Marikana massacre

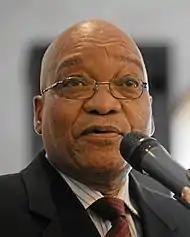
President Jacob Zuma said he was "shocked and dismayed" by the shooting.

On 16 August, as the media began to report that the police had opened fire on strikers, the Ministry of Police acknowledged that there had been deaths but defended the police's actions, writing, "To protest is a legal and constitutional right of any citizen. However, these rights do not imply that people should be barbaric, intimidating and hold illegal gatherings. We had a situation where people who were armed to the teeth attacked and killed other." President Jacob Zuma – who at the time was in Maputo, Mozambique, attending a summit of the Southern African Development Community – condemned the killings but made no reference to the actions of the police, saying in a statement: We are shocked and dismayed at this senseless violence. We believe there is enough space in our democratic order for any dispute to be resolved through dialogue without any breaches of the law or violence. We call upon the labour movement and business to work with government to arrest the situation before it deteriorates any further. I have instructed law enforcement agencies to do everything possible to bring the situation under control and to bring the perpetrators of violence to book... We extend our deepest condolences to the families of all who have lost their lives since the beginning of this violent action.The following day, Zuma returned early from Mozambique to visit the site of the shootings in Rustenberg, and announced that he would establish a commission of inquiry to discover "the real cause" of the tragedy . The same day, National Police Commissioner Riah Phiyega told the media, "This is no time for blaming, this is no time for finger-pointing. It is a time for us to mourn". Phiyega said that the police had acted in self-defence, having been "forced to use maximum force to defend themselves". To support this argument she presented aerial photography of the events which she claimed demonstrated that the strikers had advanced towards the police force before the police had opened fire. However, the Independent Police Investigative Directorate (IPID) announced that an investigation would be conducted to determine whether the police response had been proportionate to the threat posed by the striking miners.